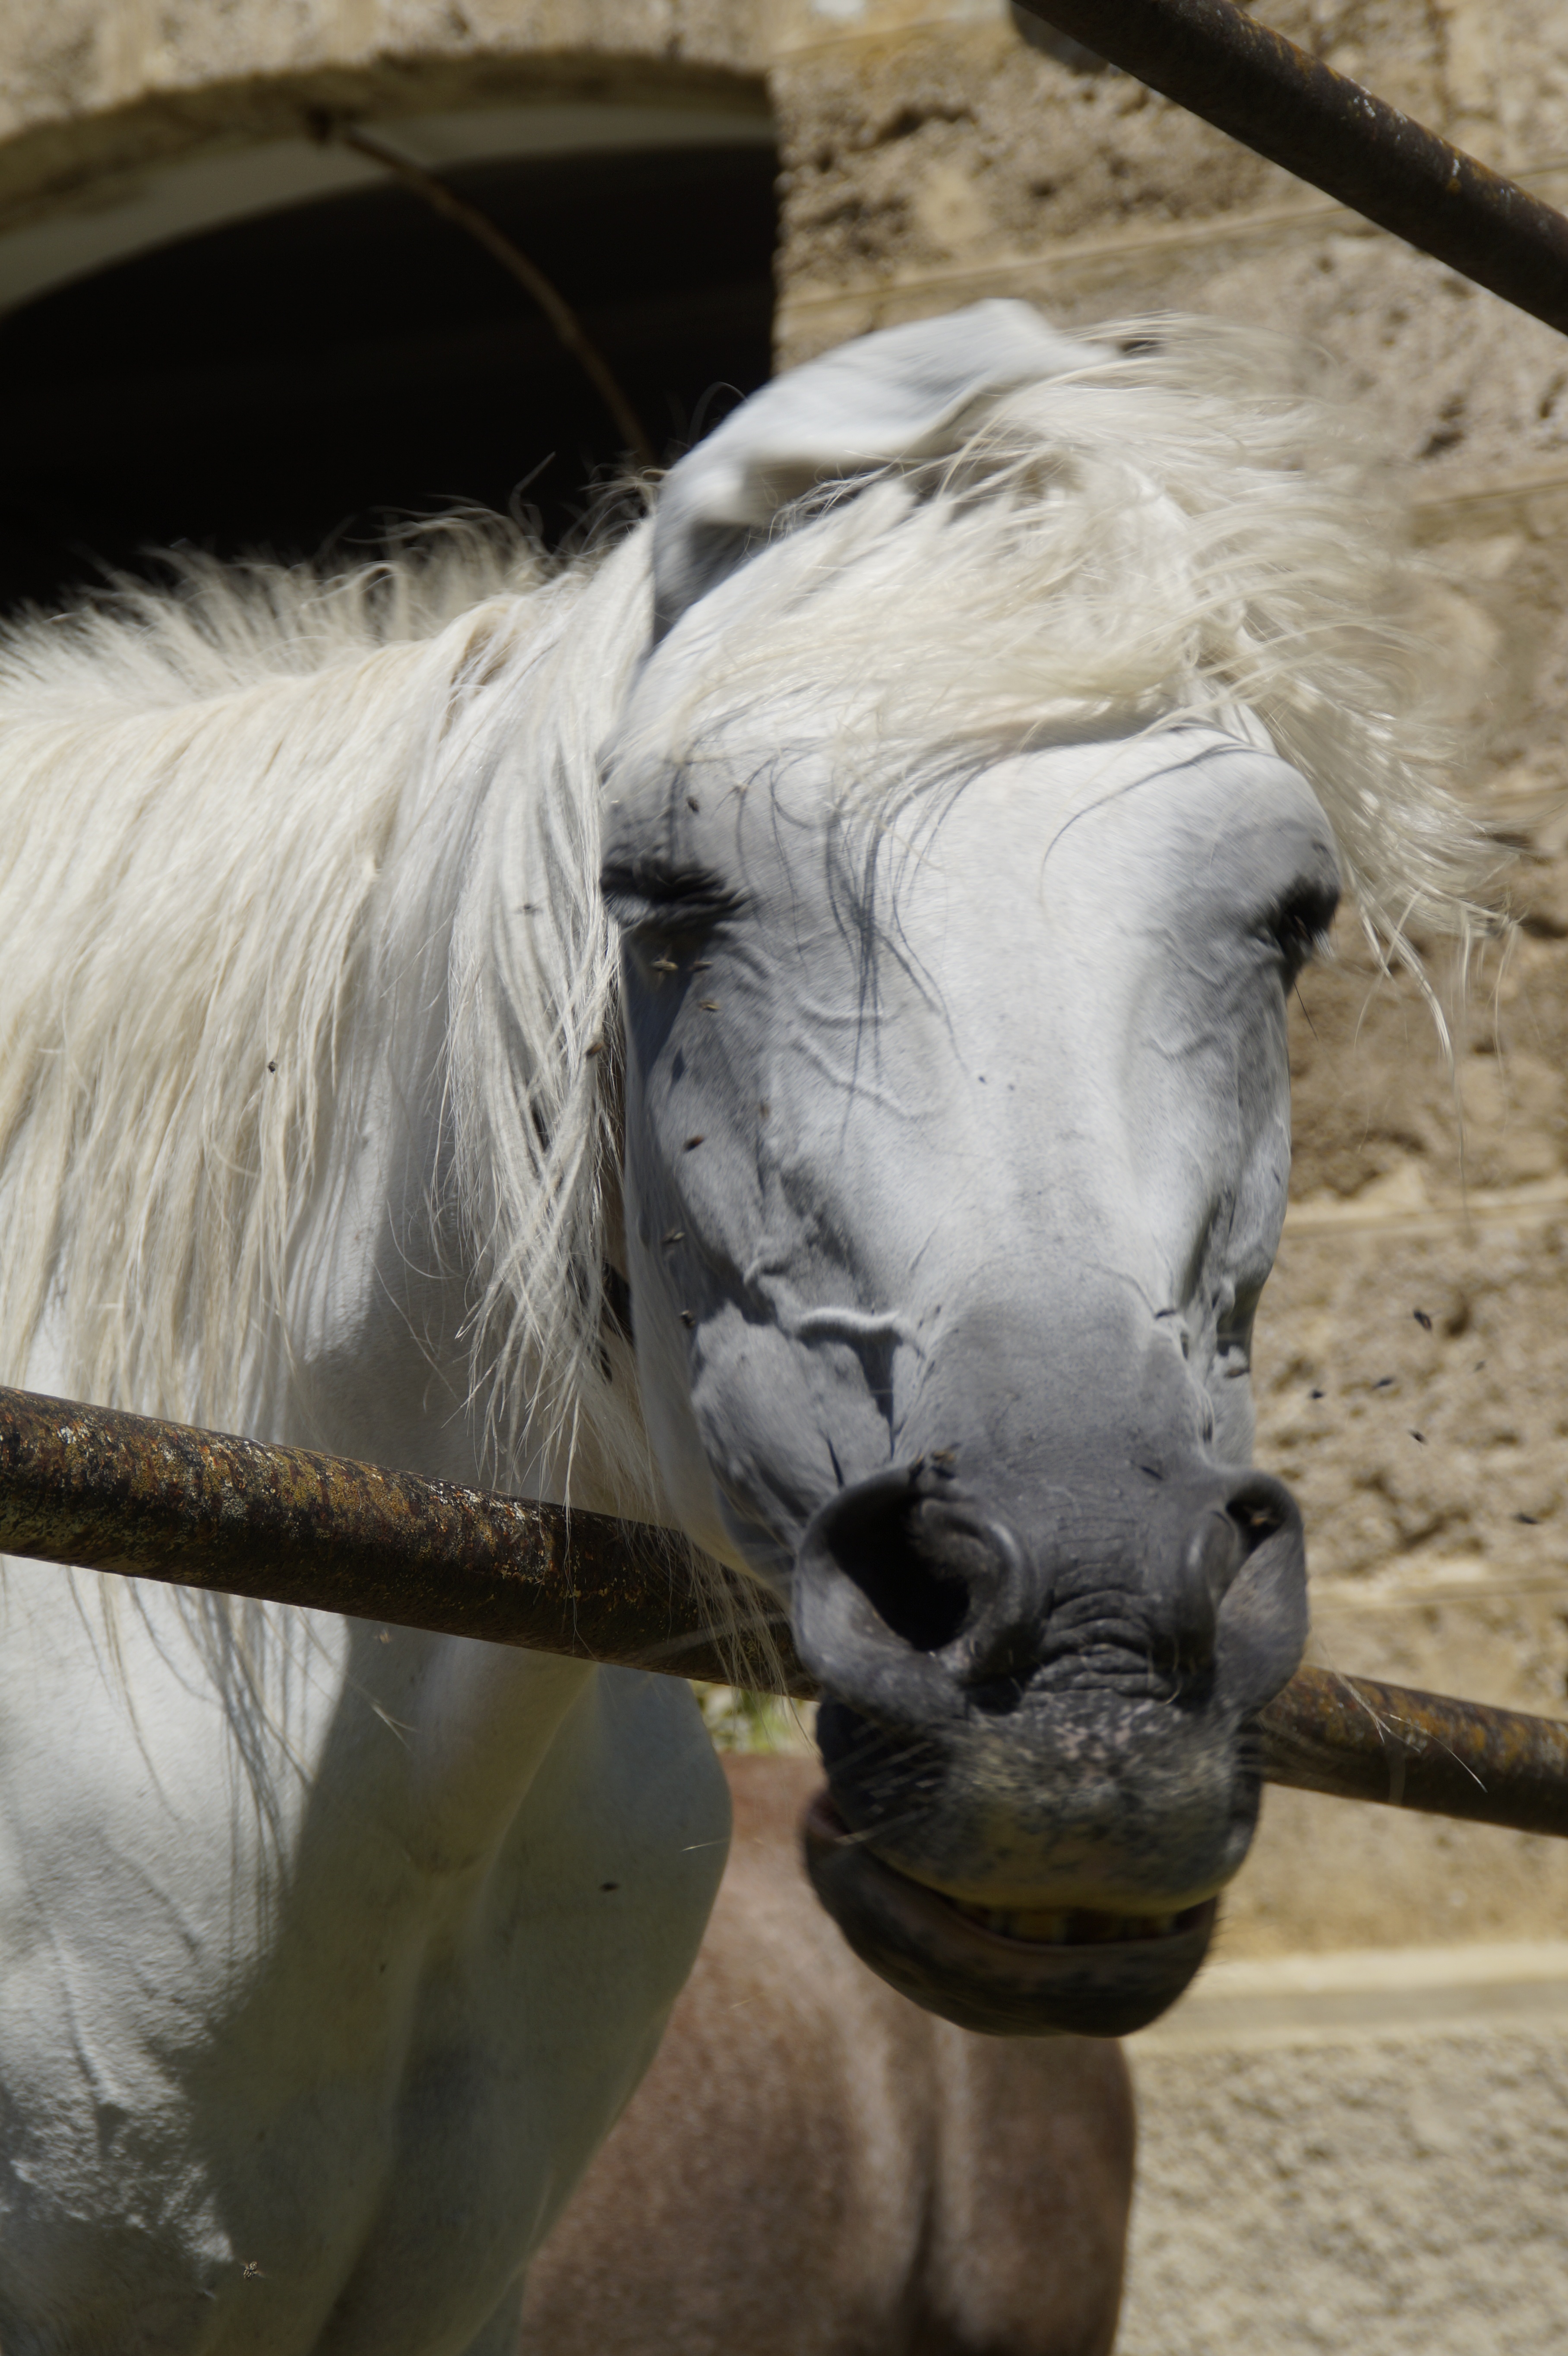
fence, wind, animal, zoo, portrait, pasture, horse, mammal, stallion, mane, close up, paddock, head, mare, coupling, windy, mold, horse head, pferdeportrait, arabs, arab mare, horse like mammal